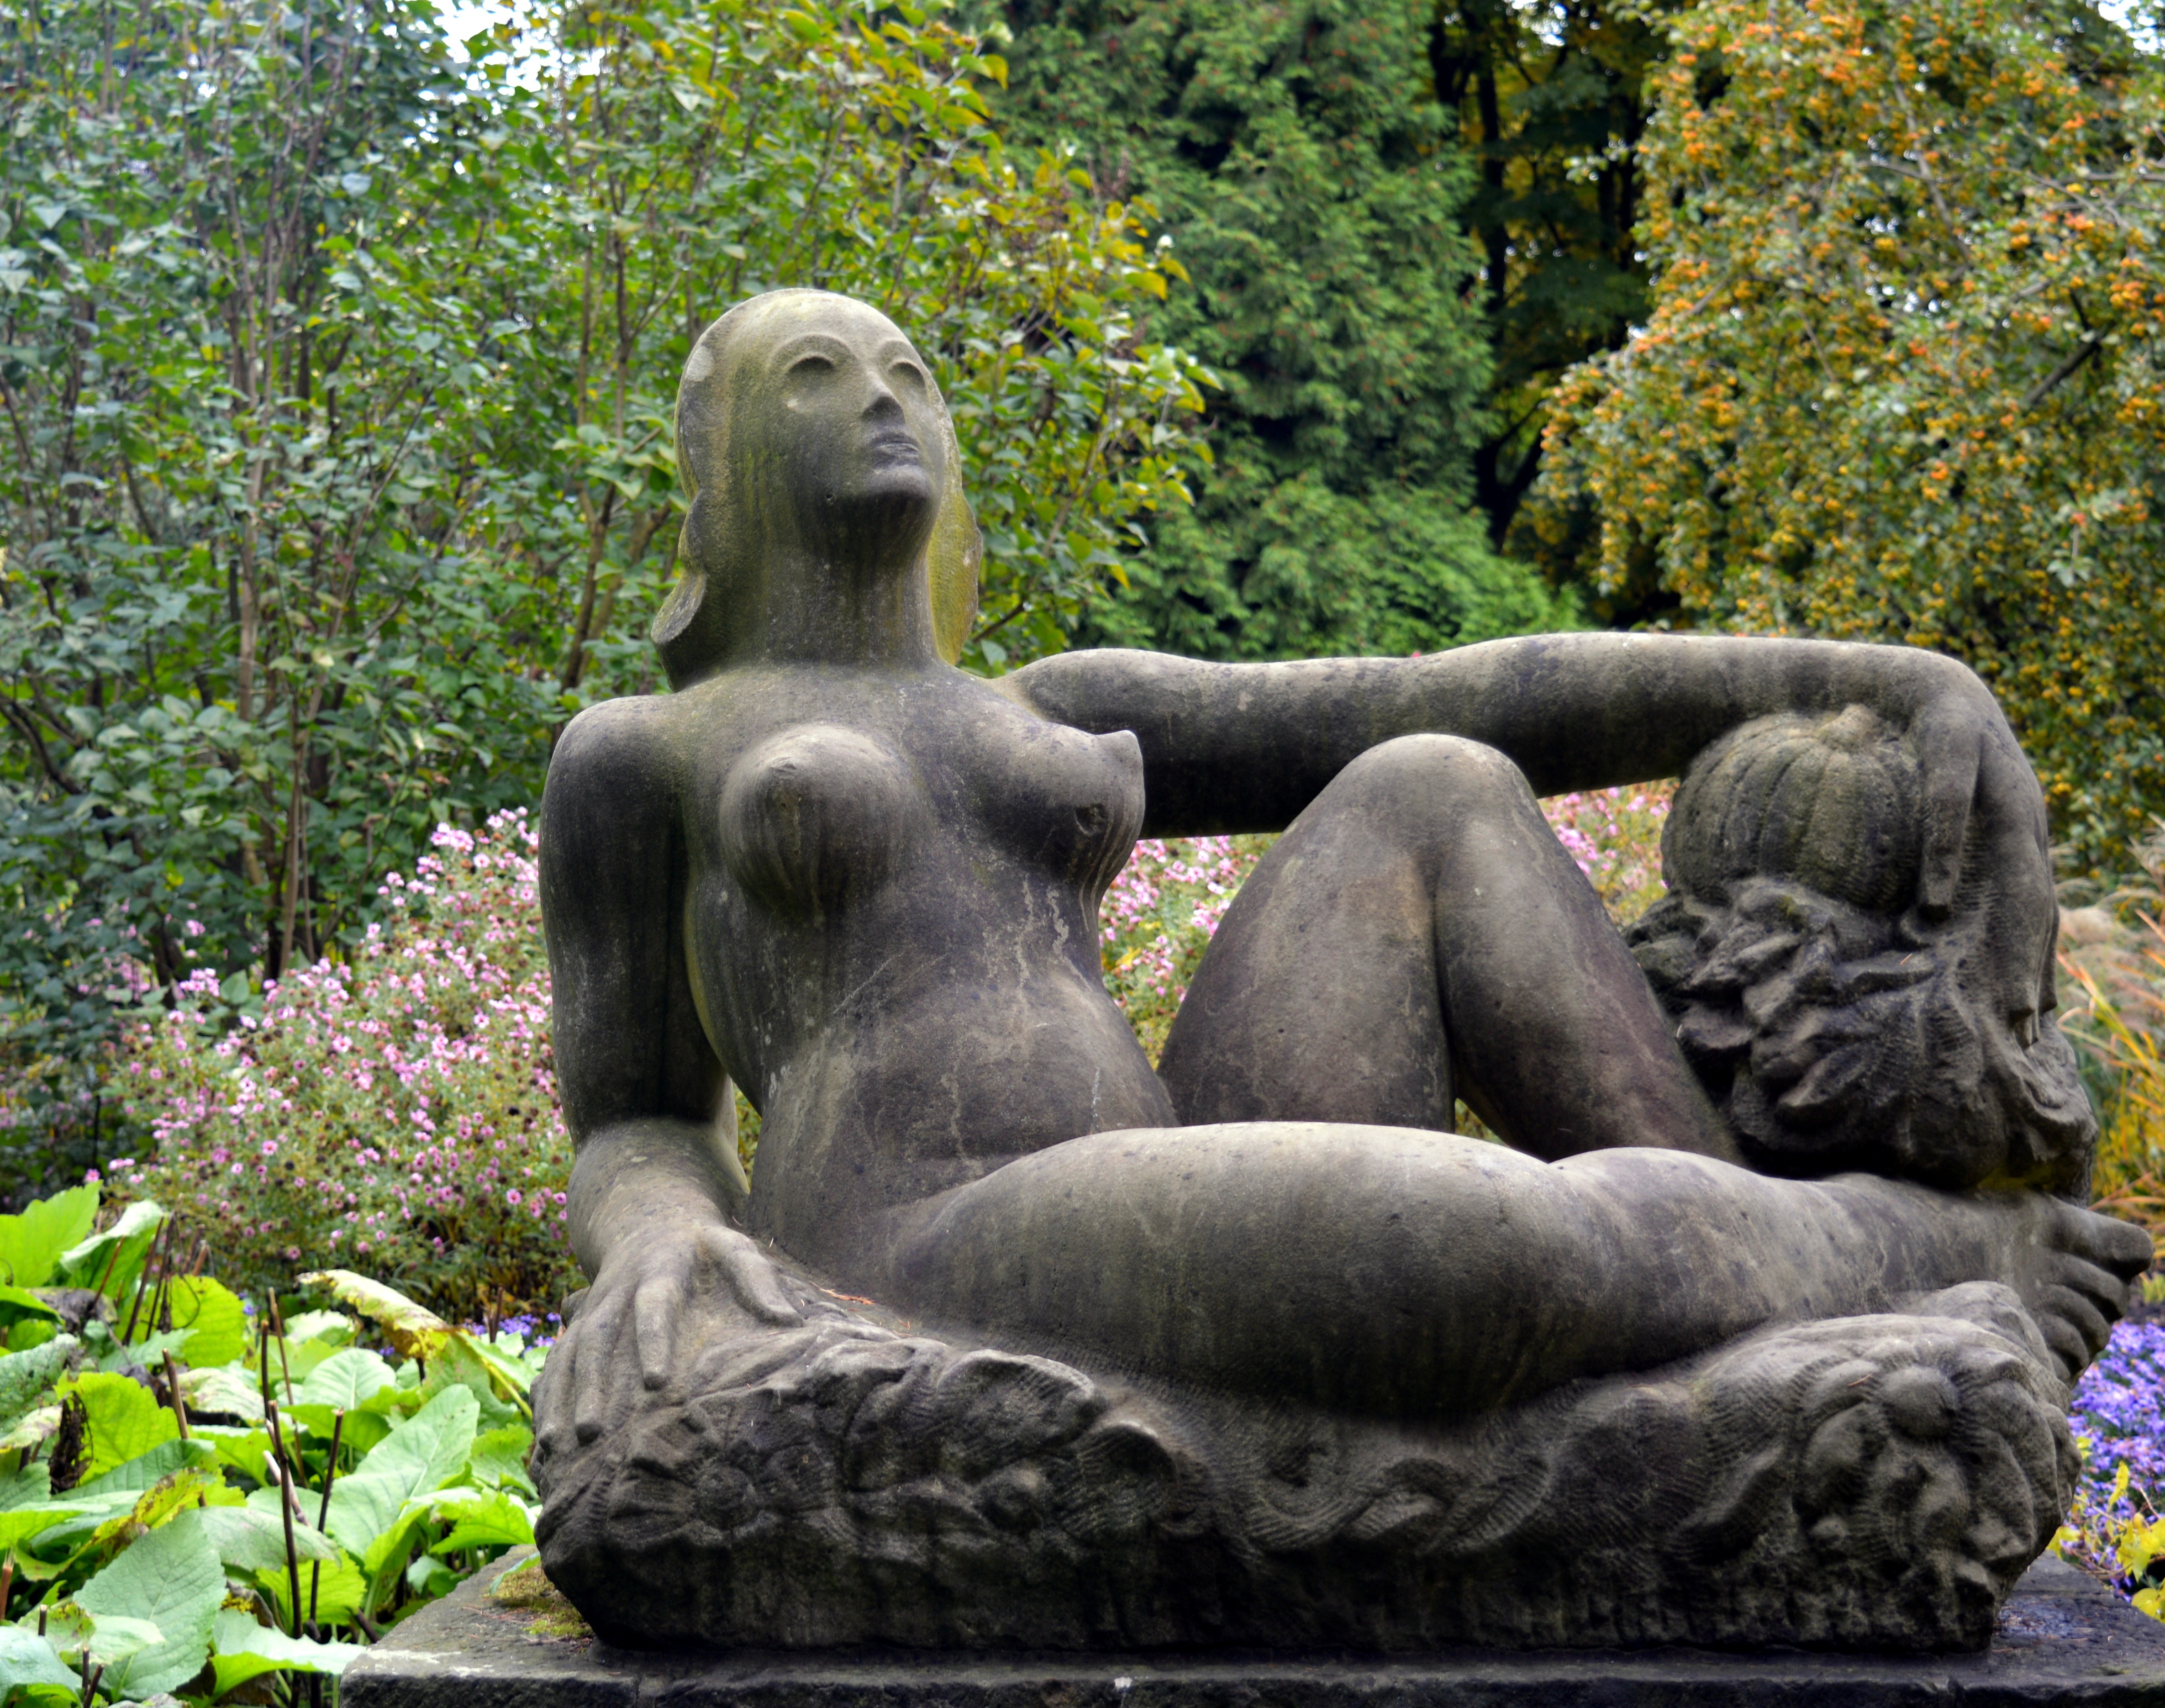
rock, woman, monument, statue, zoo, jungle, sitting, garden, primate, weathered, sculpture, art, bank, figure, naked, artists, hamburg, sculptor, stone figure, western gorilla